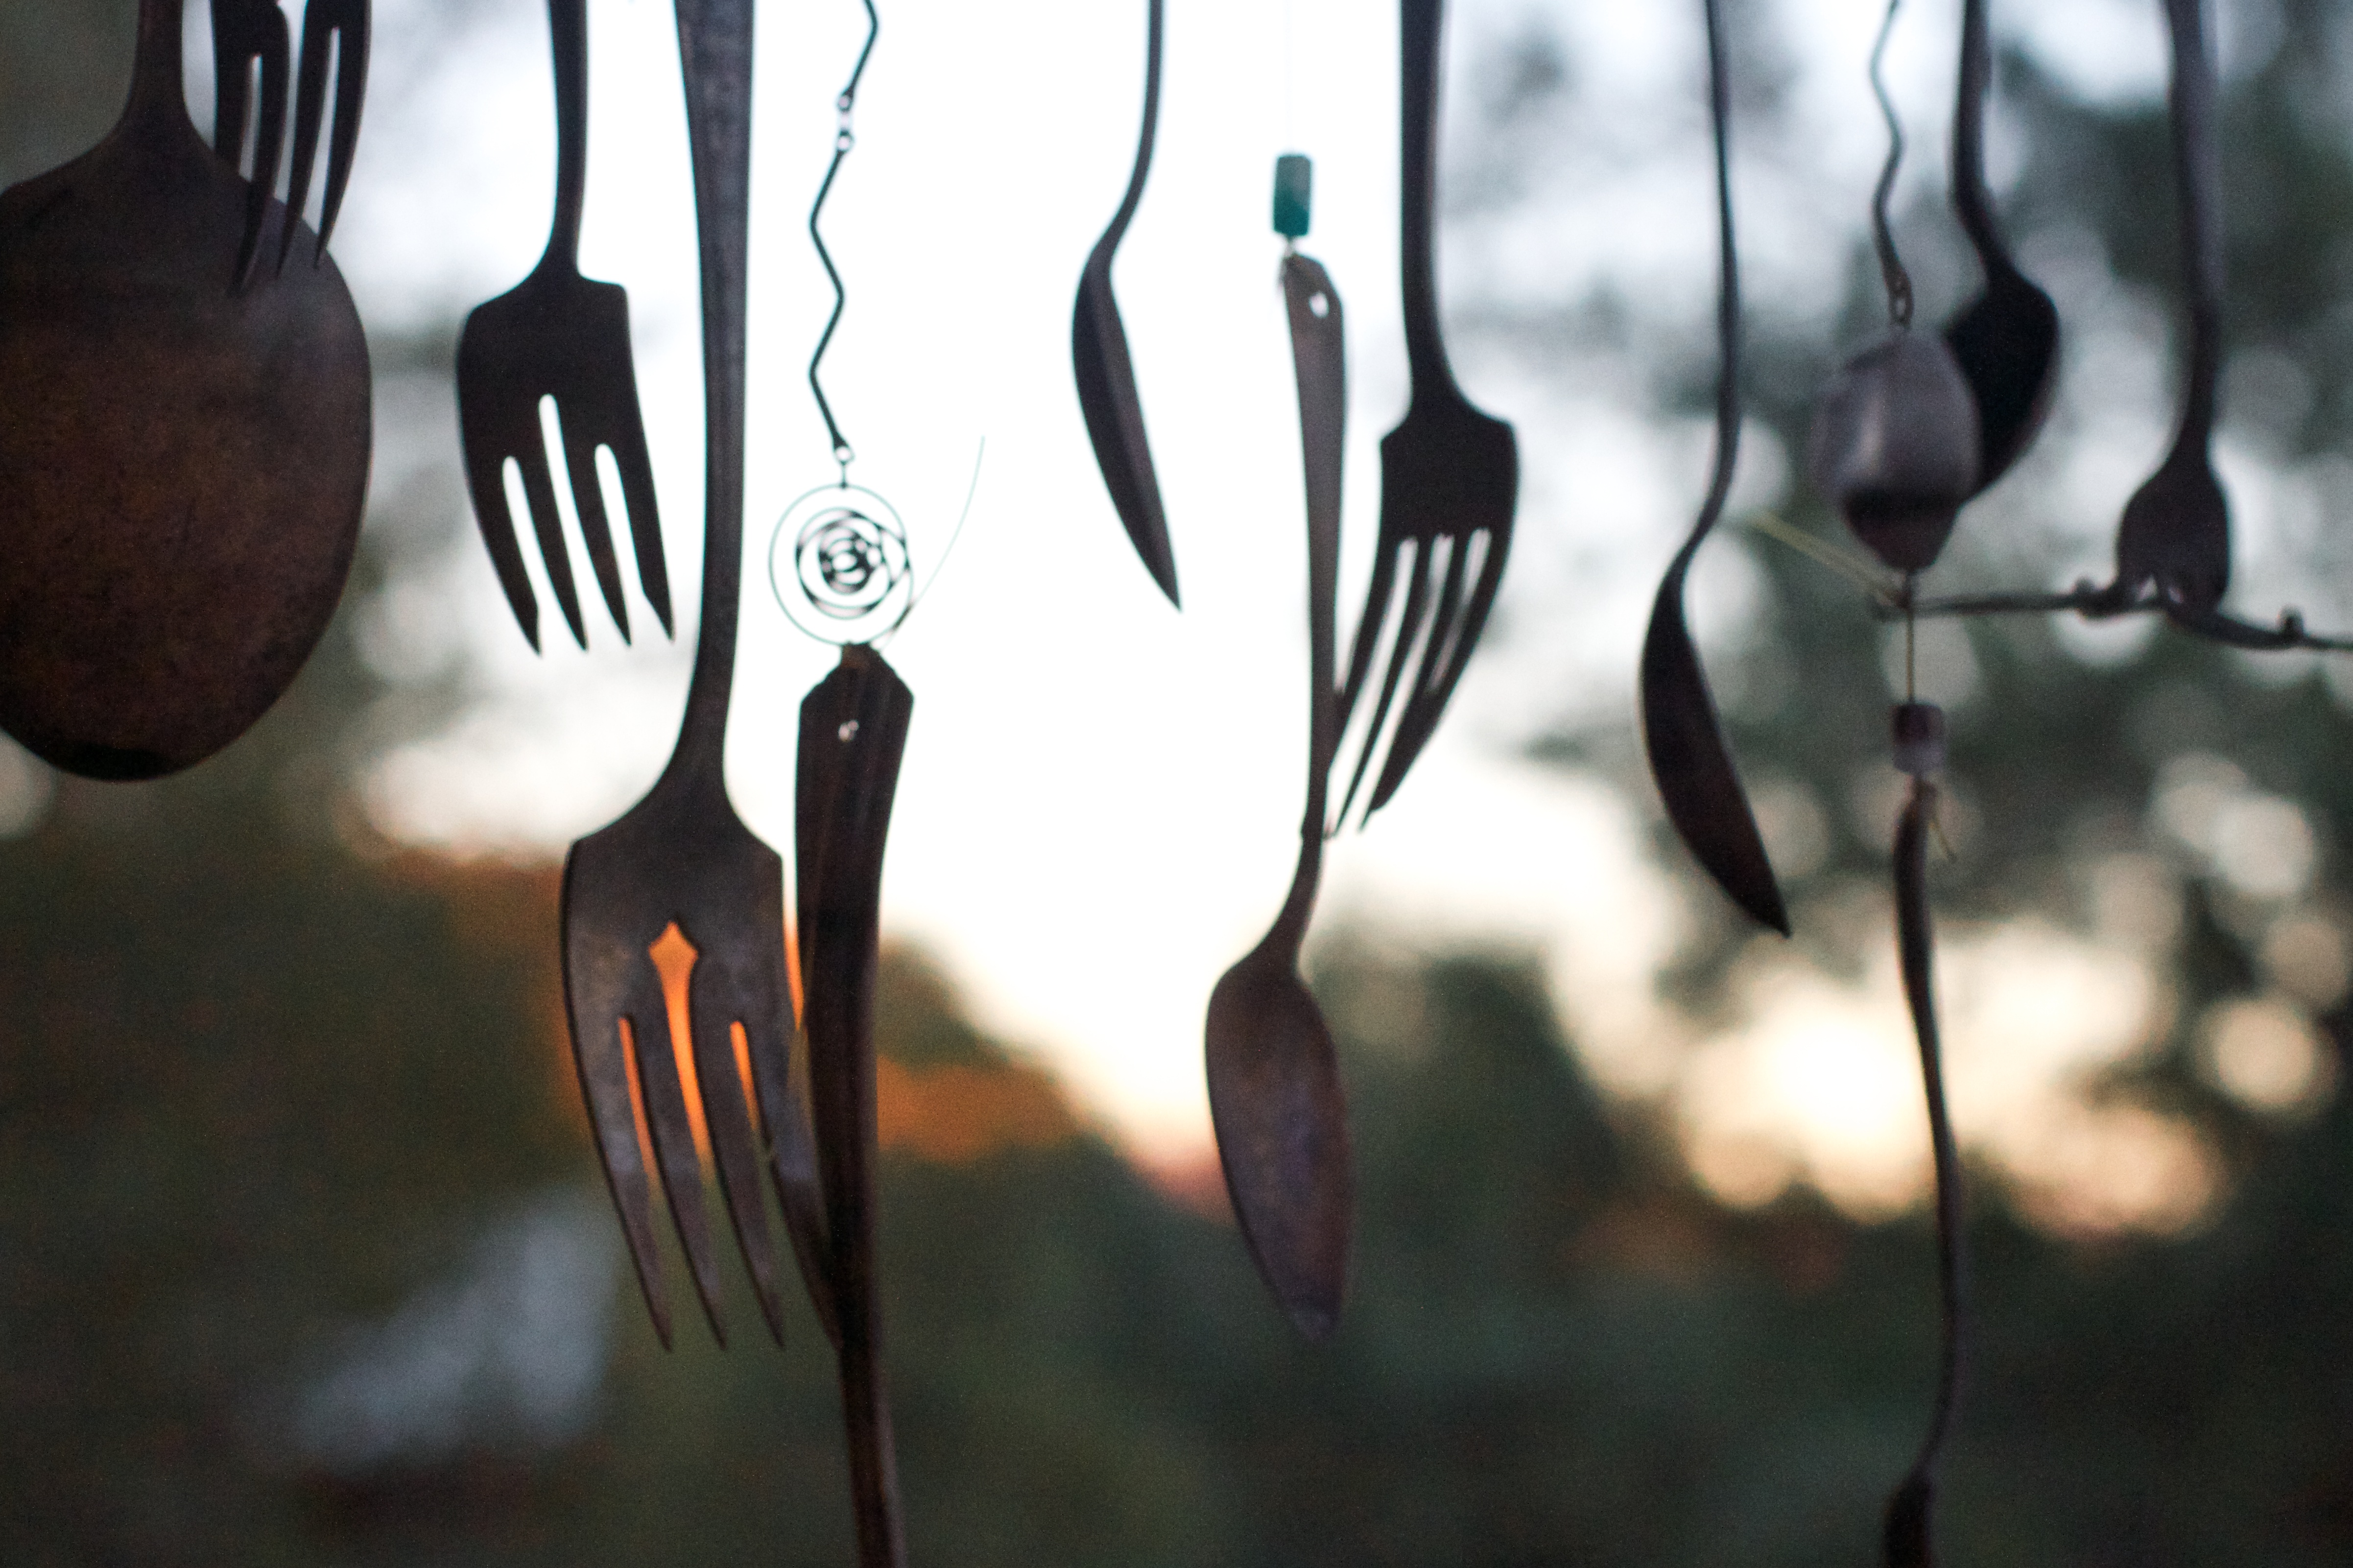
branch, flower, lighting